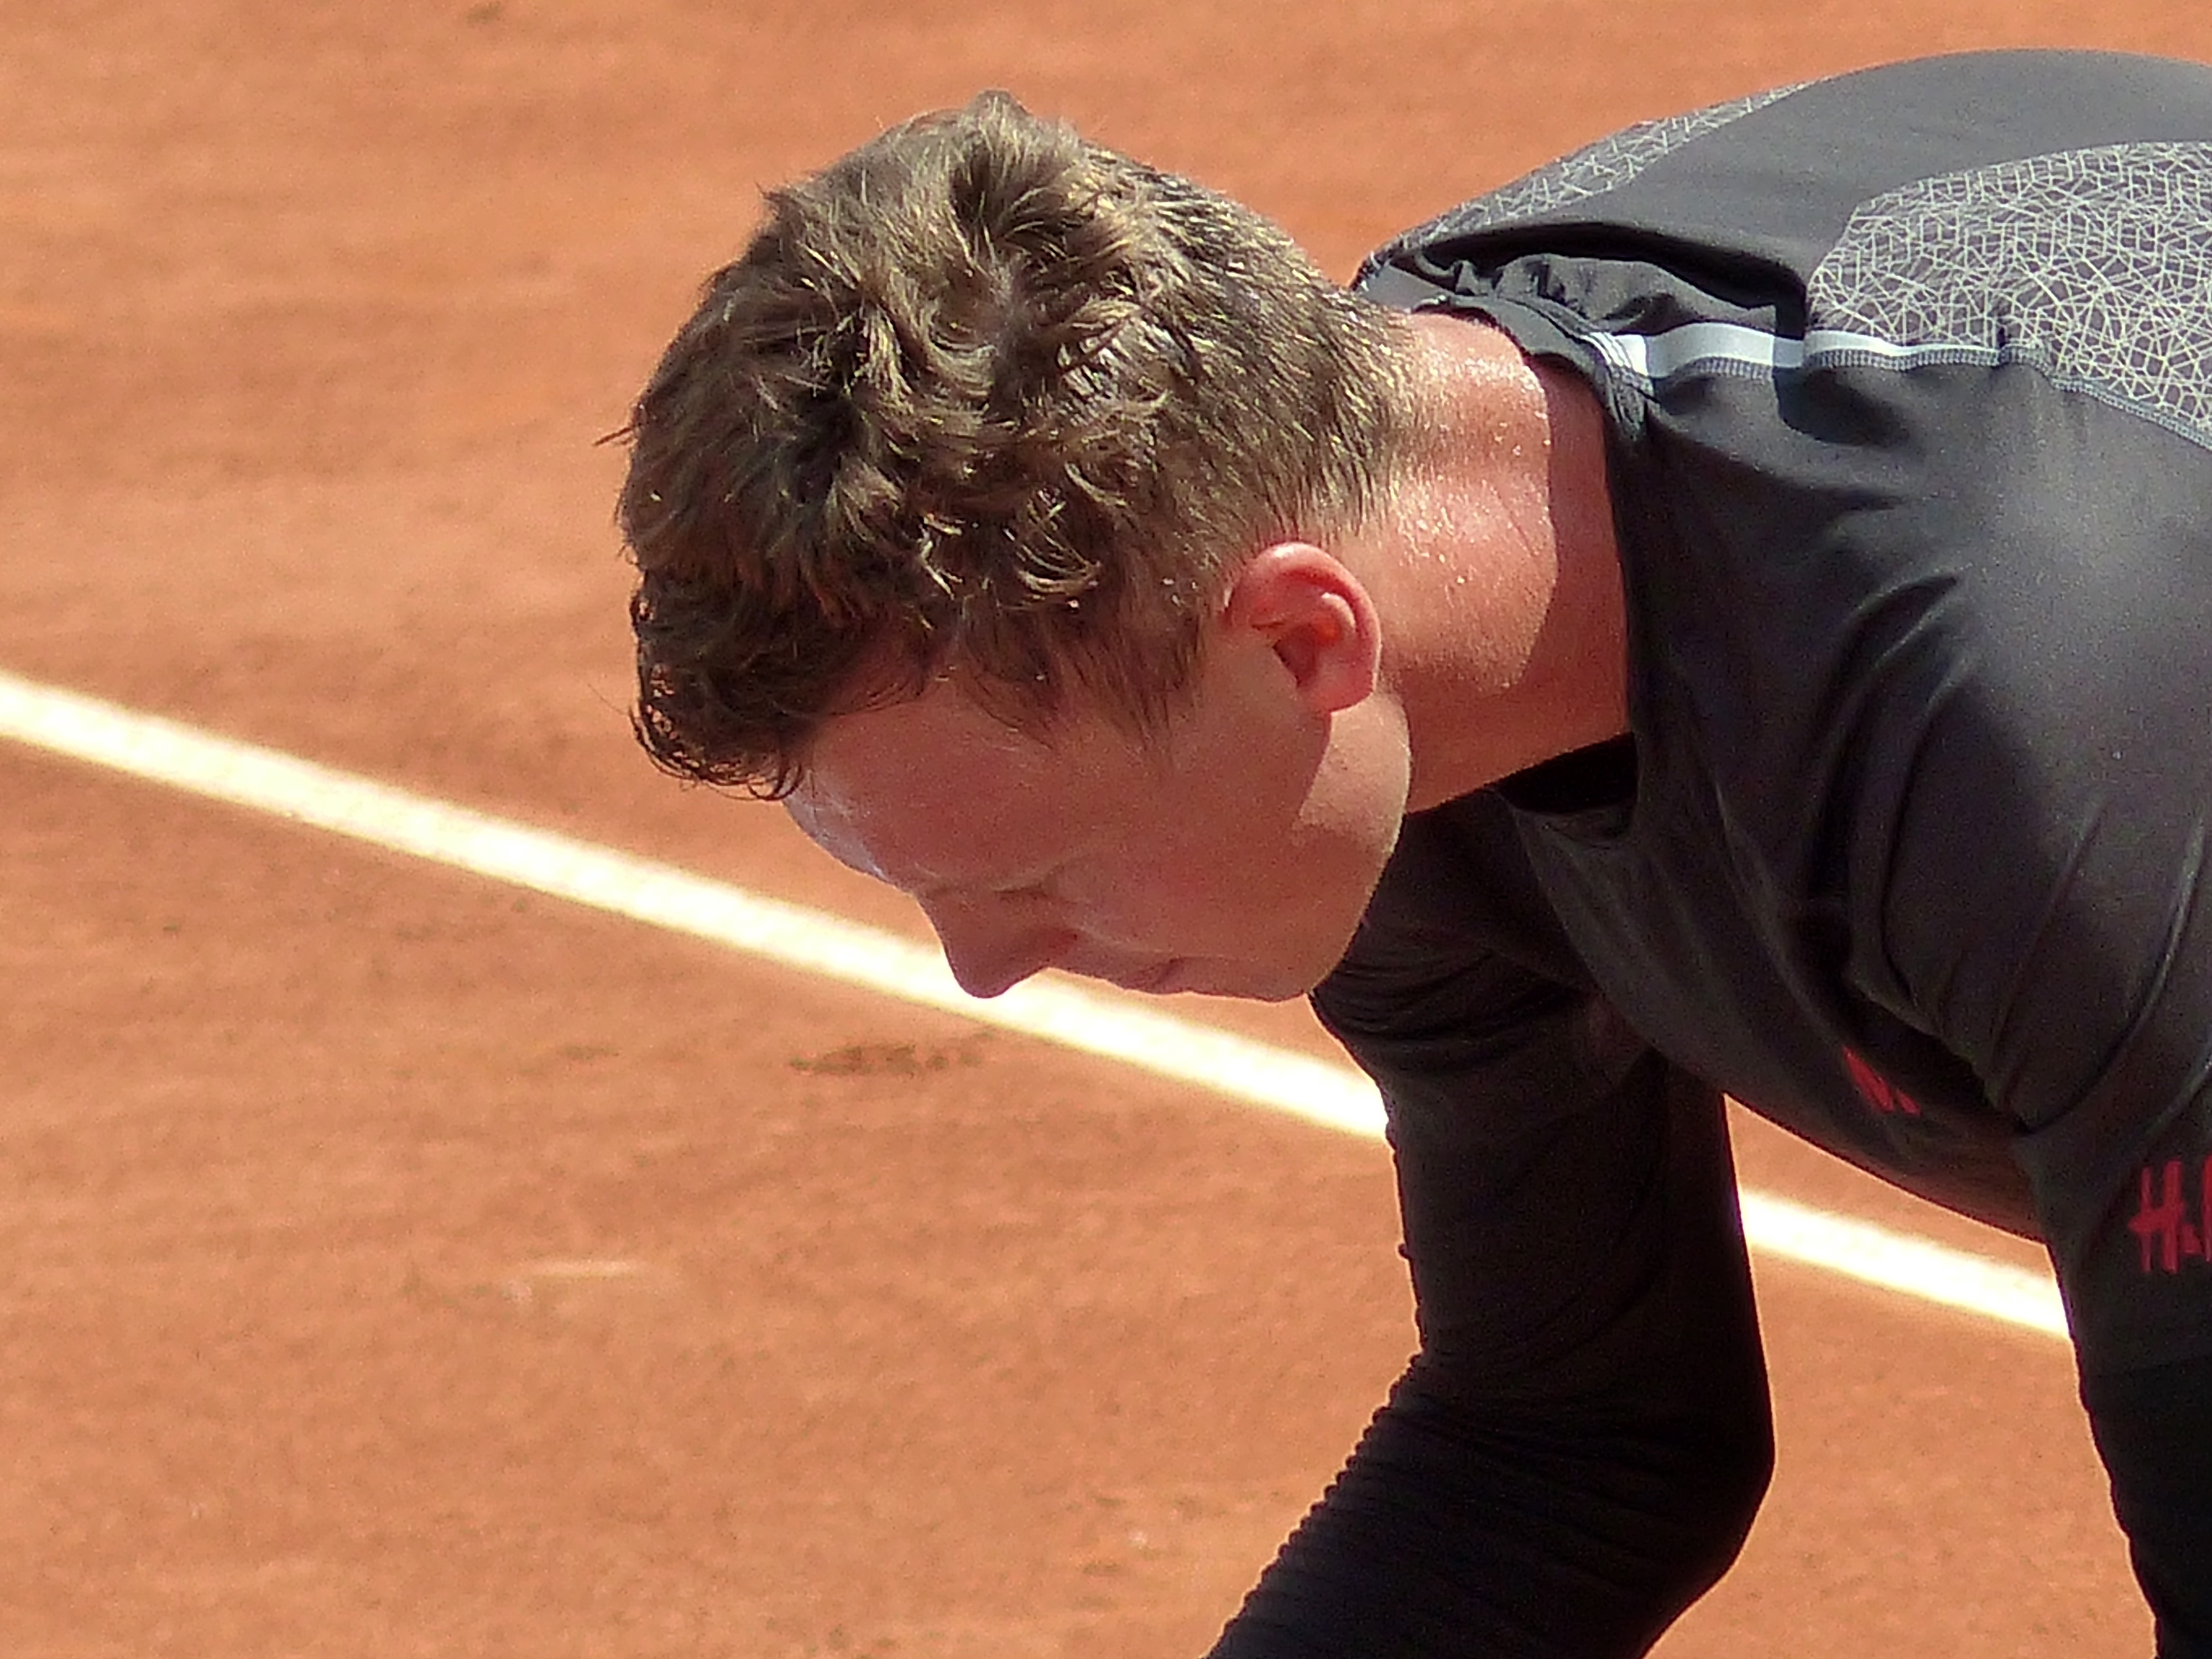
france, 2013, tennis, rolandgarros, sports, berdych, frenchopen